Cedar Rapids, Iowa

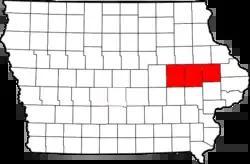
Cedar Rapids metropolitan area. From left: Benton County, Linn County and Jones County.

The city is divided into four quadrants, used in assigning street addresses. 1st Avenue (U.S. Route 151 Business) divides the north and south sides of the city, and the Cedar River divides east and west. Mays Island, in the middle of the river, is the only area of the city where addresses have no quadrant. Areas outside the city limits that have a Cedar Rapids mailing address do not use the quadrants either.